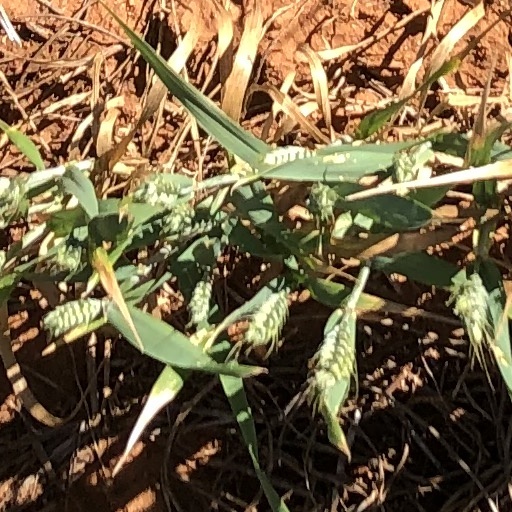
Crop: wheat